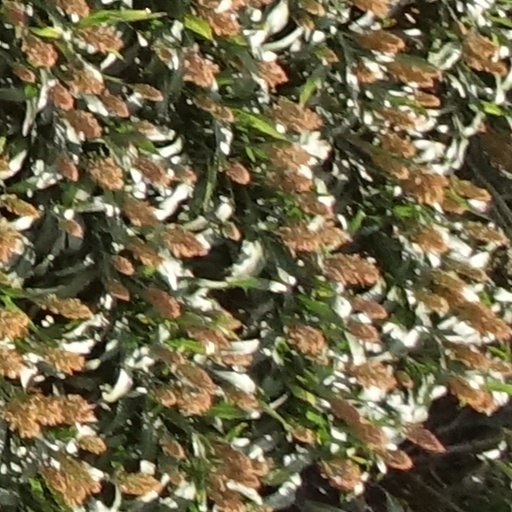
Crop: sorghum